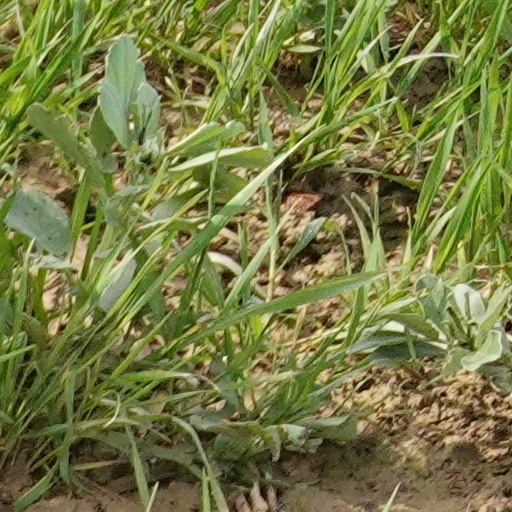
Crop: wheat